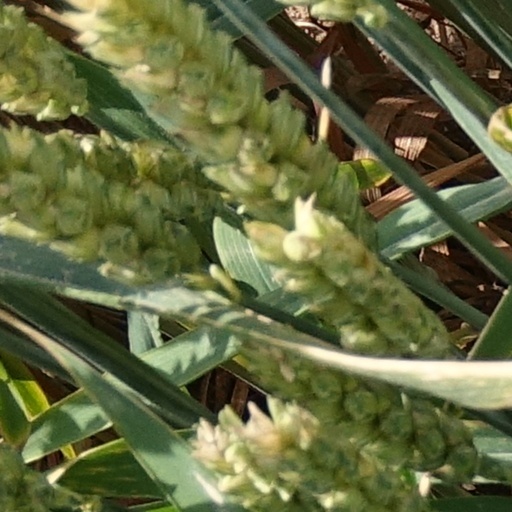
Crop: wheat